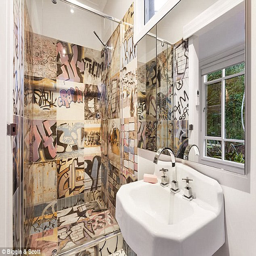
the central bathroom contains unique graffiti - style artwork , tiled on the walls and floor of the shower